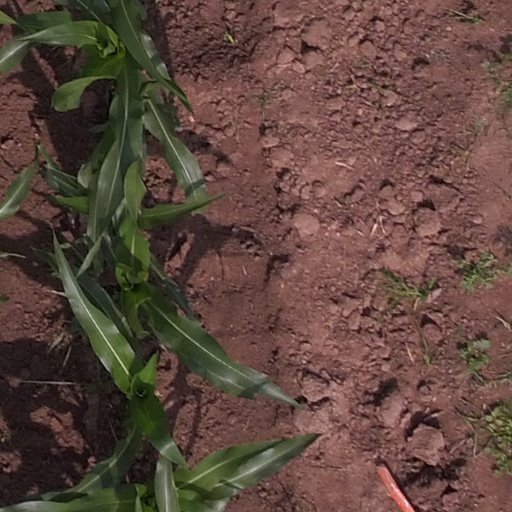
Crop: maize; corn